Peter Popham

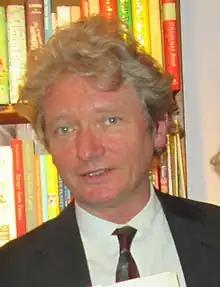
Popham in 2016

Peter Popham (born 10 January 1952) is an English journalist, author, and playwright. He is best known for his journalism at "The Independent" from 1990 to 2016, and his books on Aung San Suu Kyi.